Horace Batten

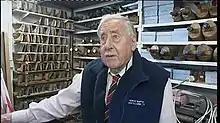

Horace Lampard Batten (17 June 1912 – 7 December 2014) was an English shoemaker and bootmaker, who supplied a wide variety of celebrities, royalty, service personnel and others over a career spanning many decades.